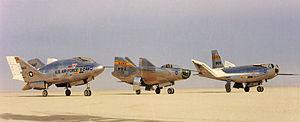
Un corps portant aussi dit fuselage porteur est un engin spatial ou un aéronef hypersonique pour lequel l'effet de portance n'est pas produit par des ailes mais par le fuselage. Cette conception limite pour les aéronefs l'effet de traînée et pour les deux catégories d'engin la surface de friction génératrice de chaleur. L'absence d'ailes se traduit par une instabilité importante à basse vitesse. Les seuls corps portants ayant volé sont des prototypes de navette spatiale qui n'ont, en date de 2019, jamais eu de carrière opérationnelle.
La navette spatiale américaine est un type de véhicule spatial conçu et utilisé par l'agence spatiale américaine, dont le vol inaugural remonte au 12 avril 1981 et qui est retiré du service en juillet 2011, après avoir effectué un total de 135 vols.